Minnie Marx

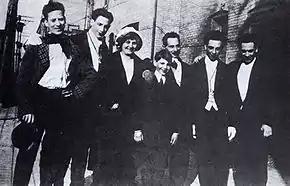
Minnie with her husband Sam and their sons Chico, Harpo, Groucho, Gummo and Zeppo in 1915

About 1880 the family immigrated to New York City, where Minnie married Samuel "Frenchie" Marx in 1884.